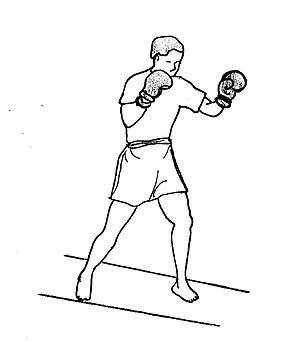
La boxe anglaise, aussi appelée le noble art, est un sport de combat dans lequel deux adversaires, de même catégorie de poids et de même sexe, se rencontrent sur un ring, munis de gants rembourrés afin de limiter le risque de coupure, et s'échangent des coups de poing, portés au visage et au buste. Le combat est divisé en intervalles de temps, les rounds, séparés par une minute de repos annoncée par une cloche où le pugiliste pourra être conseillé et soigné si besoin.
Une posture en combat est la façon d’être placé, de se tenir, de s’orienter, d’être protégé ou en « garde », etc., dans le combat. On parle plus couramment de garde, d'attitude ou de position de combat.
Le kick-boxing est une discipline sportive appartenant au groupe des boxes pieds-poings développée au début des années 1960 par les Américains, ou « kick-boxing américain » et parallèlement à la même époque par les Japonais, appelé « kick-boxing japonais » avec autorisation des coups de genou direct, coups de coude et projections de judo. Ce type de boxe, notamment de compétition, a été influencé par de nombreuses pratiques de combat extrême-orientales et également par les boxes occidentales, notamment la boxe anglaise et la boxe française. Pour cette dernière version, depuis les années 1990, la forme la plus médiatique est le tournoi des plus de 93 kg du K-1 World Grand Prix et le tournoi des moins de 70 kg, le K-1 World MAX. Cette pratique peut être assimilée à un art martial compte tenu de ses origines et de sa pratique très usitée dans le Monde des arts martiaux.